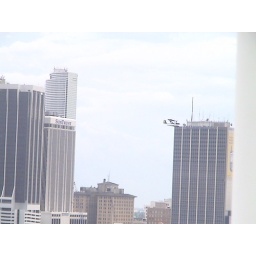
This is a picture of someone flying what appears to be a homemade airplane over Downtown Miami...